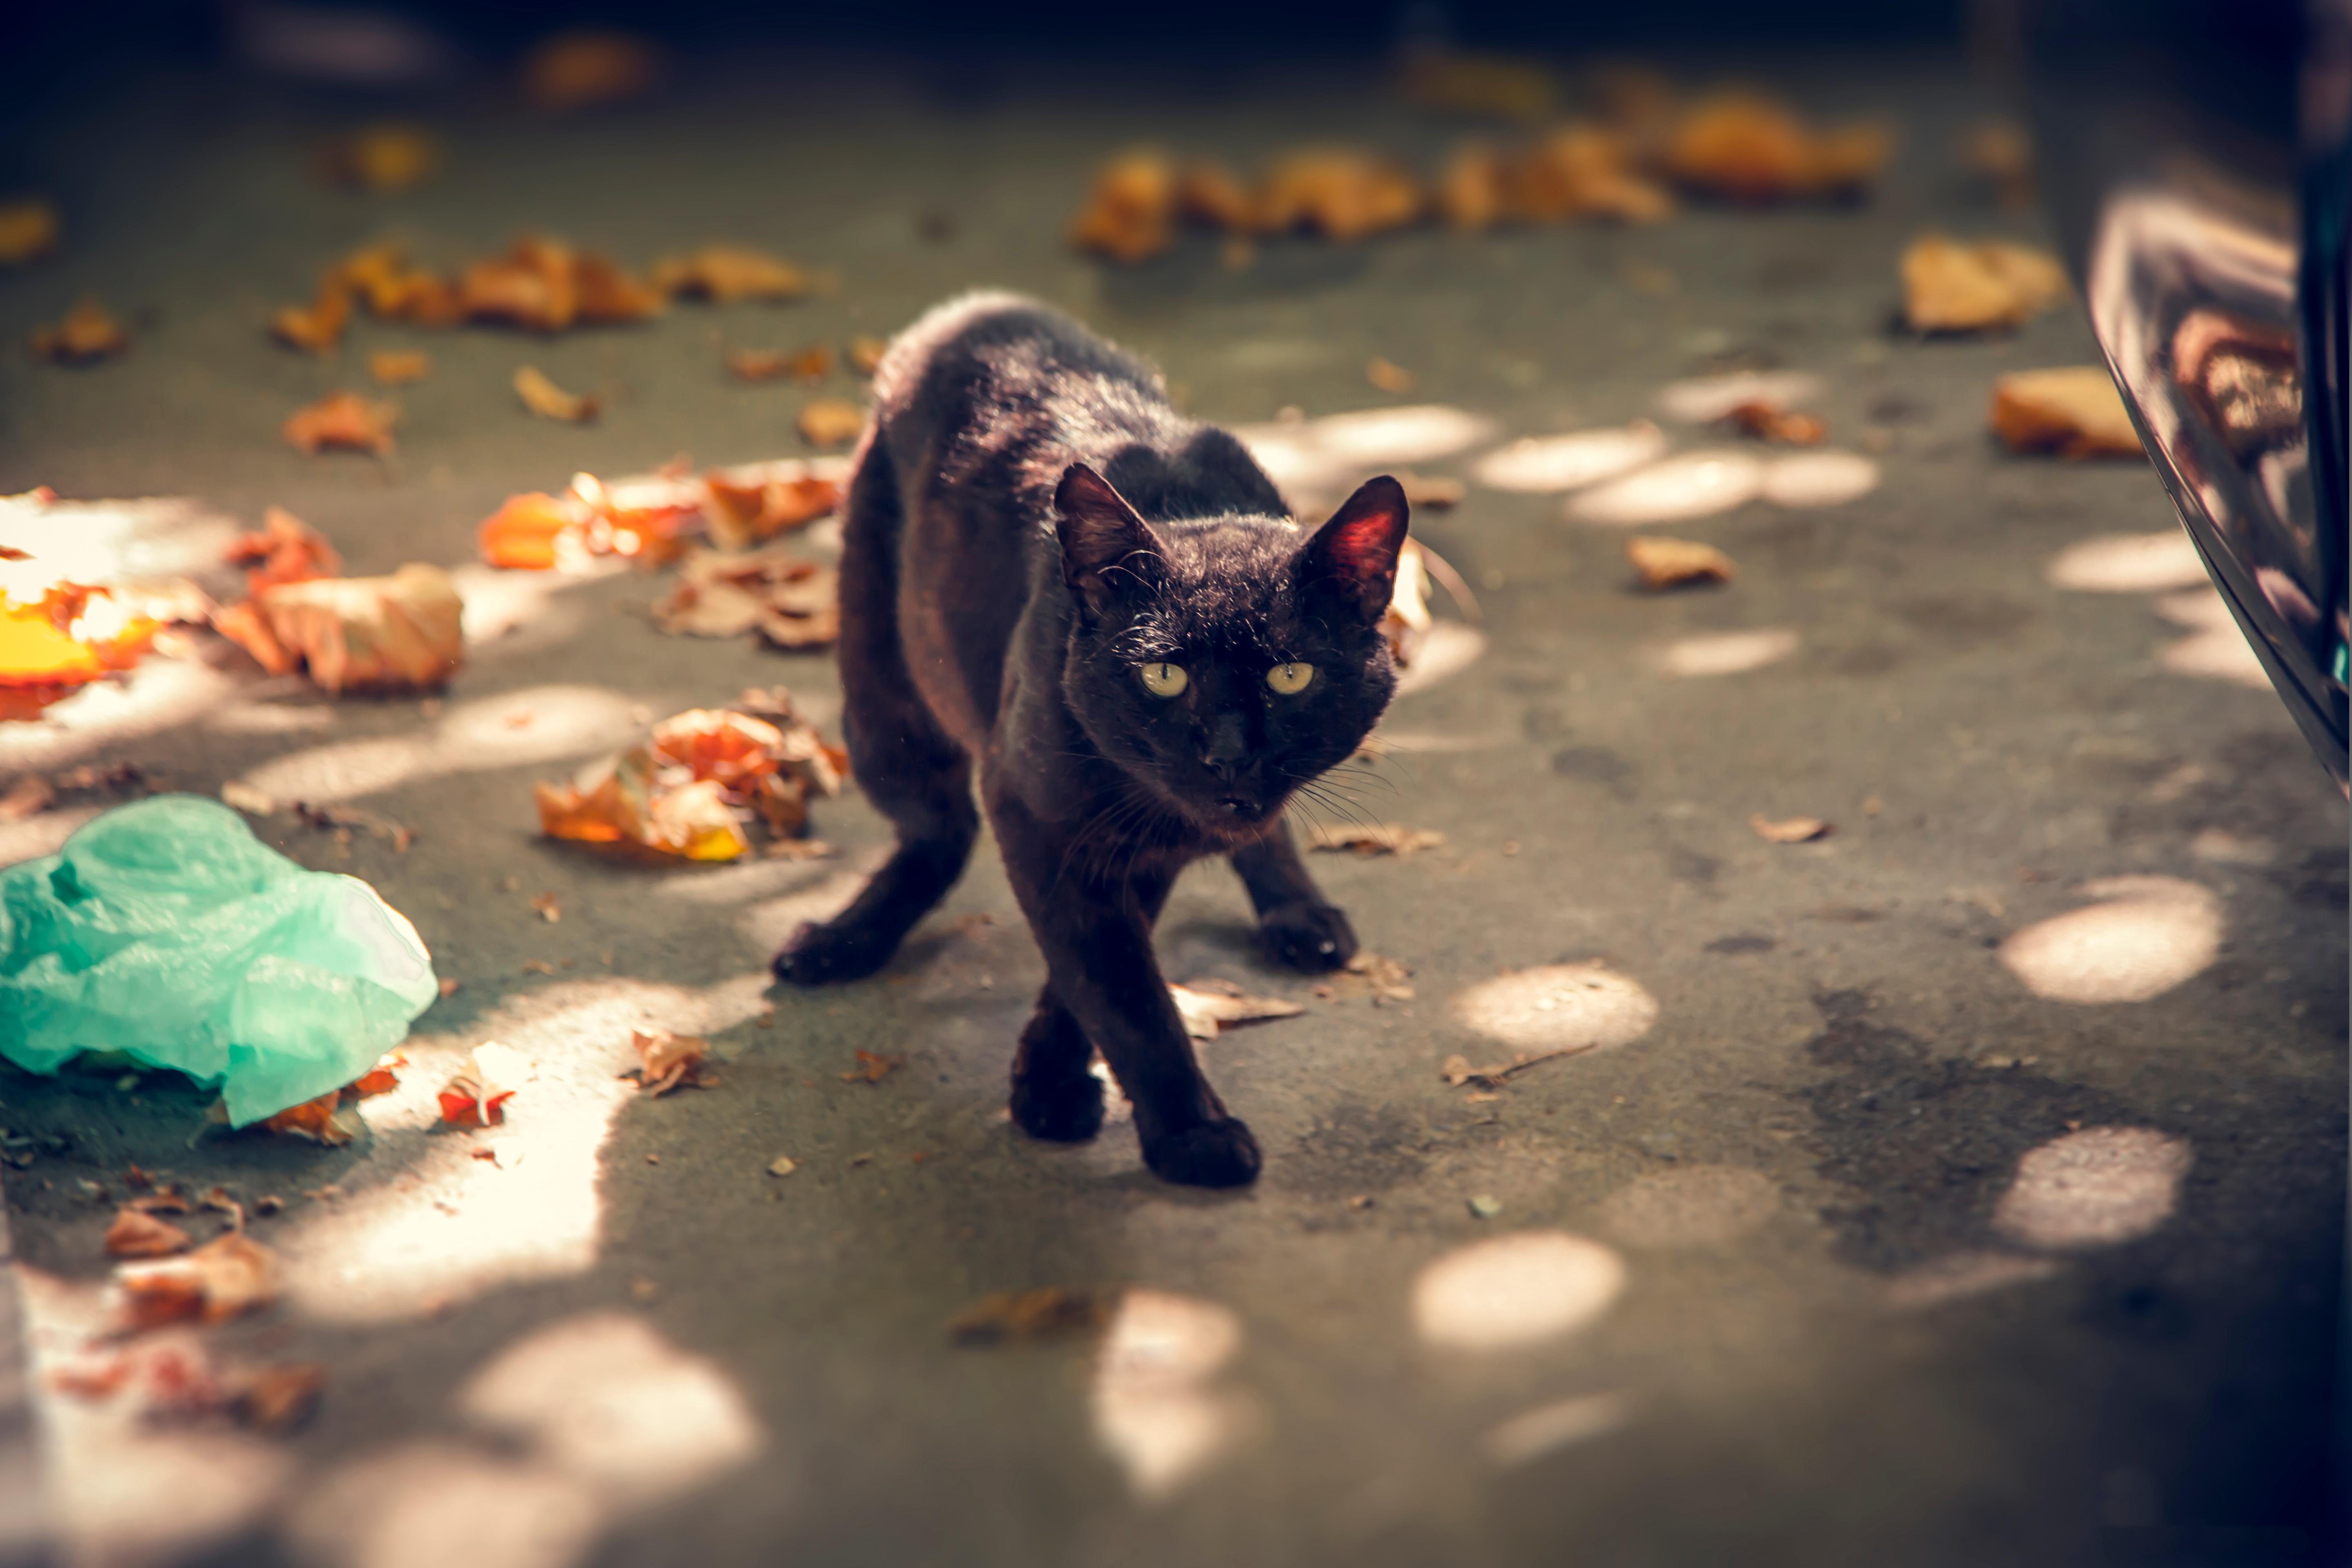
flower, cat, color, macro photography, small to medium sized cats, cat like mammal